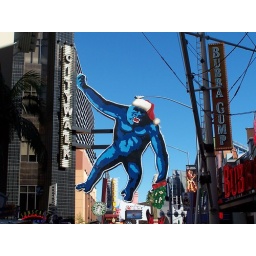
A big blue gorilla sign (with a santa hat) in Universal City.